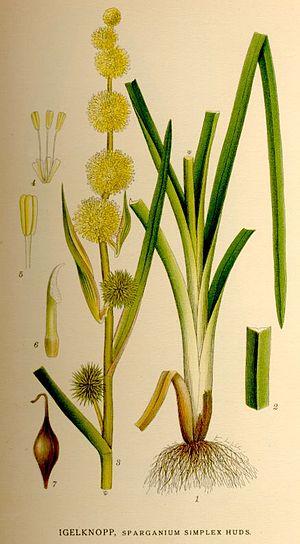
Sparganium emersum, le Rubanier émergé, est une espèce de plantes herbacées semi-aquatiques et plus précisément amphiphyte puisqu'elle supporte d'avoir ses racines émergées. On la rencontre en particulier en bordure de plans d'eau à forte variation de niveau et sur les berges des bras morts et des rivières à faible courant.